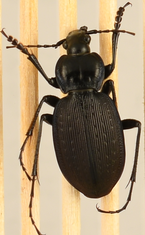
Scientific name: Carabus goryi
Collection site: Harvard Forest & Quabbin Watershed NEON (HARV), plot HARV_001